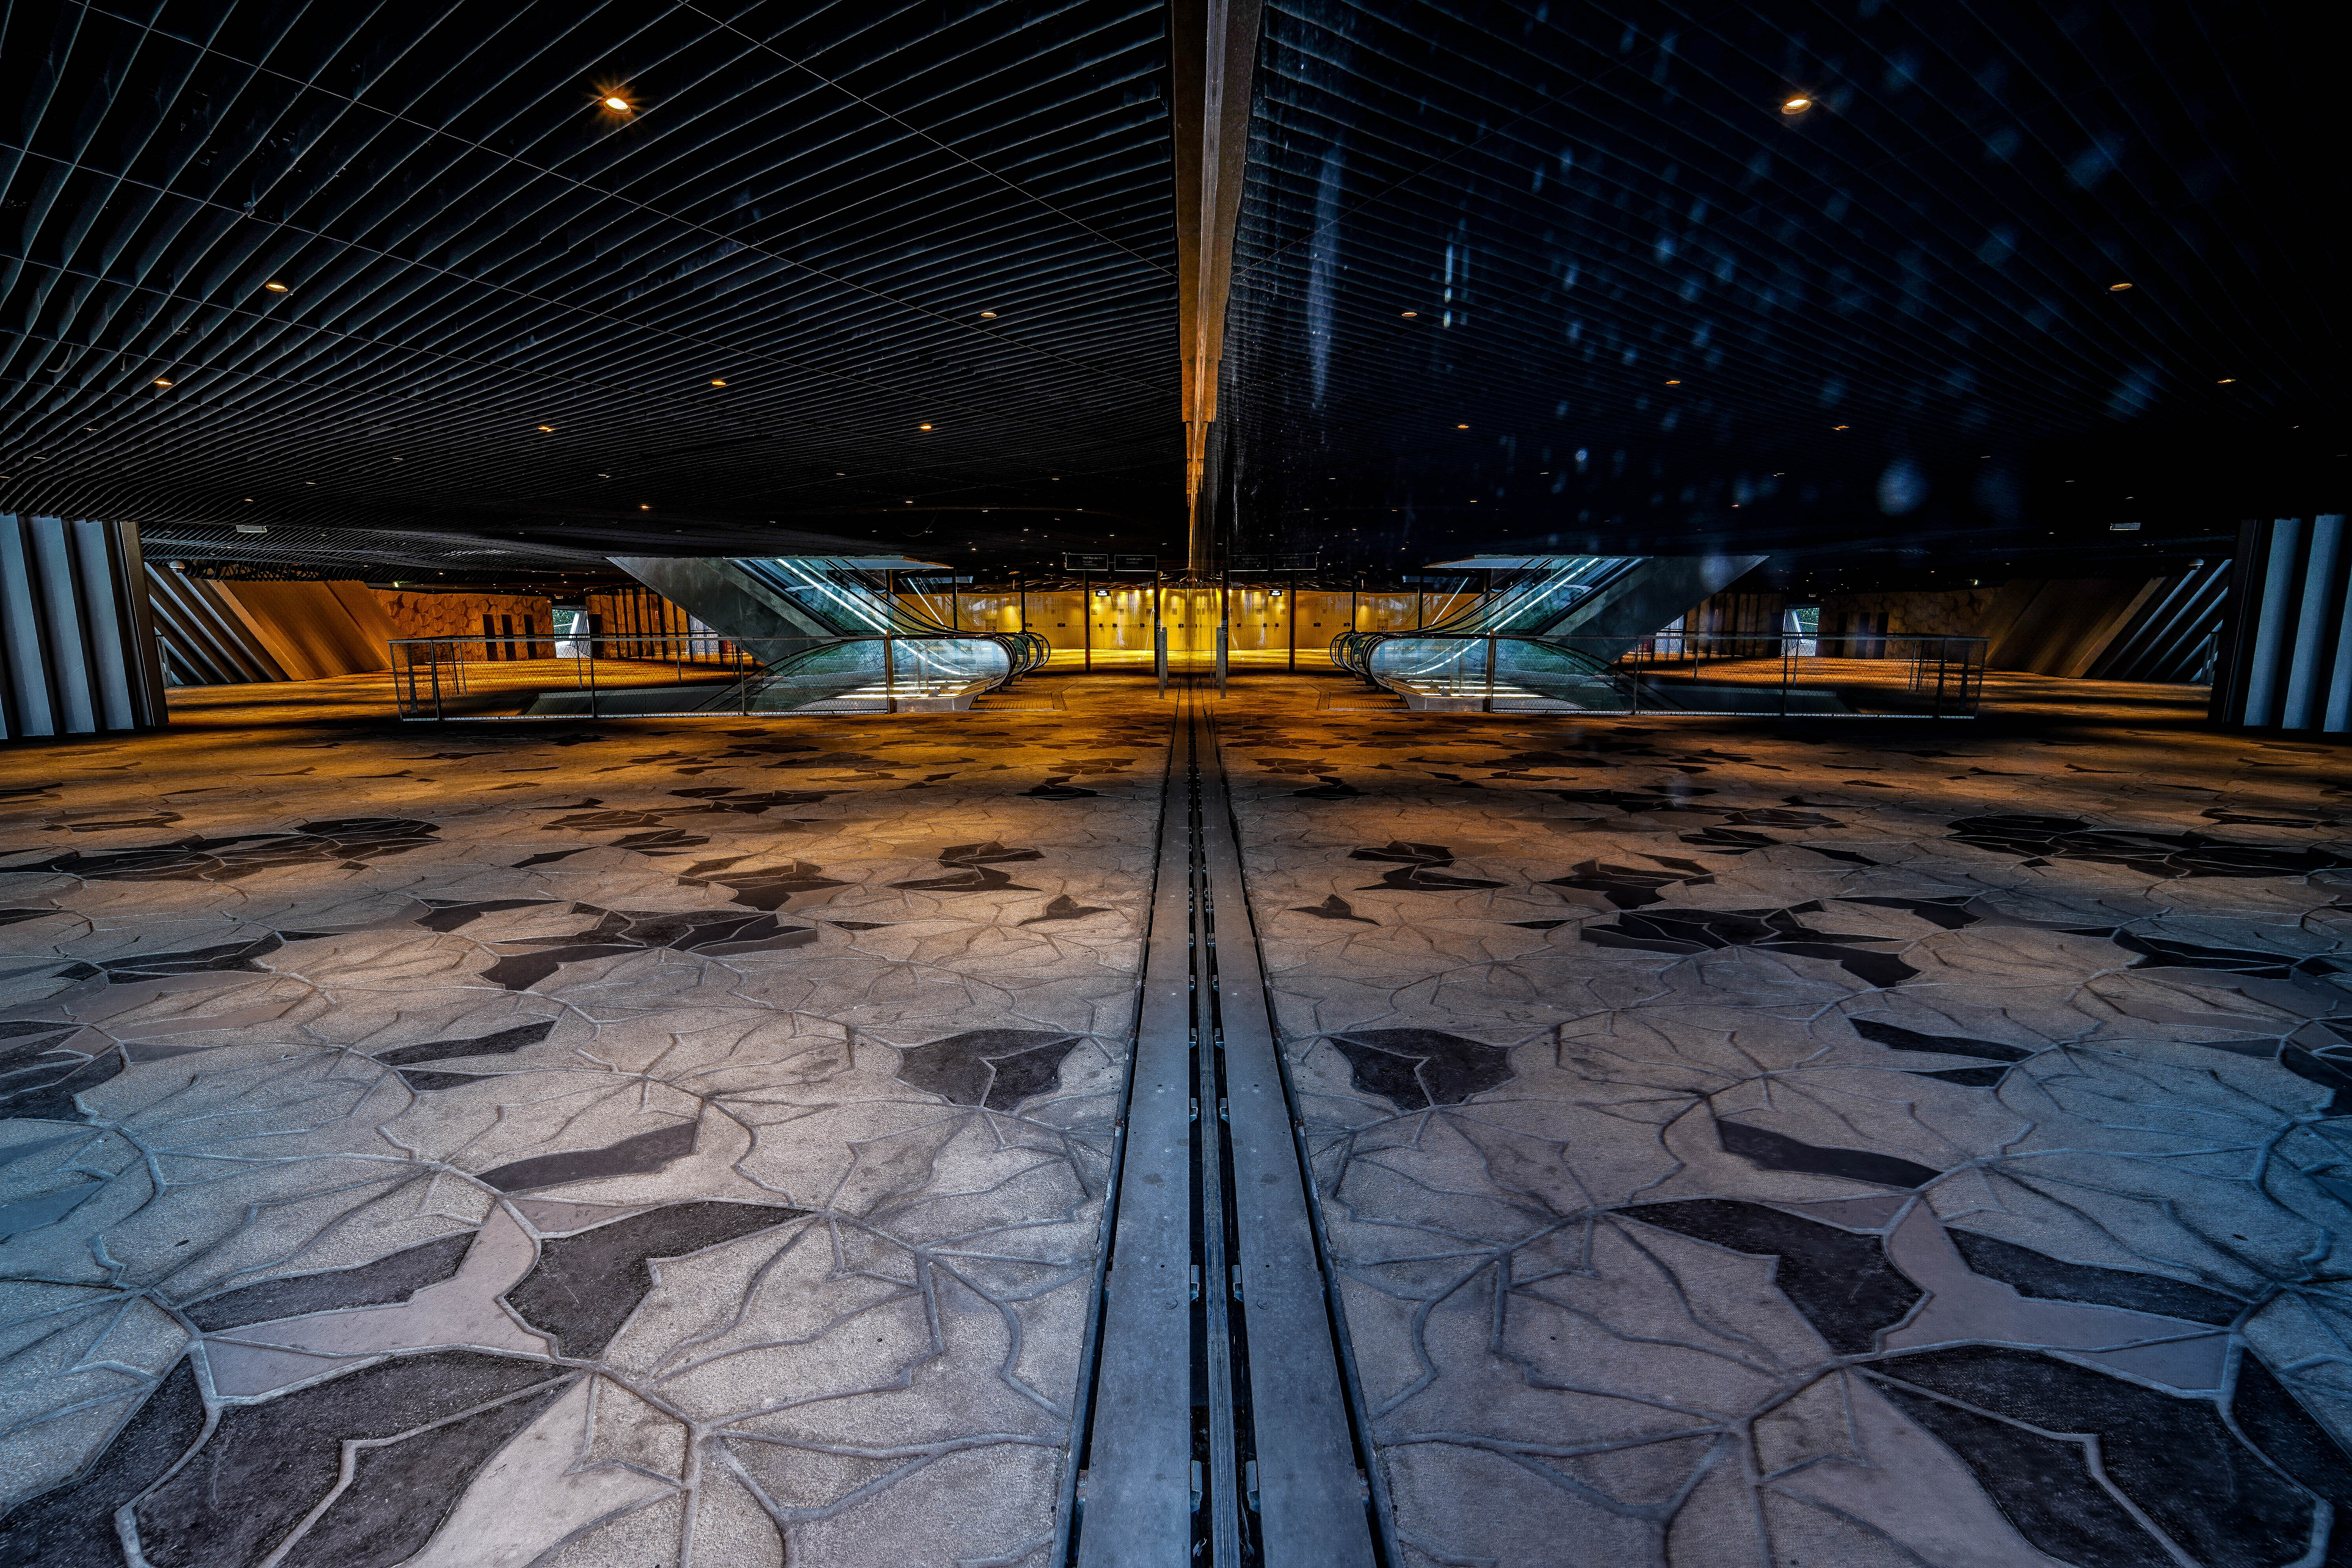
architecture, sky, light, night, lighting, atmosphere, city, space, winter, reflection, snow, building, glass, symmetry